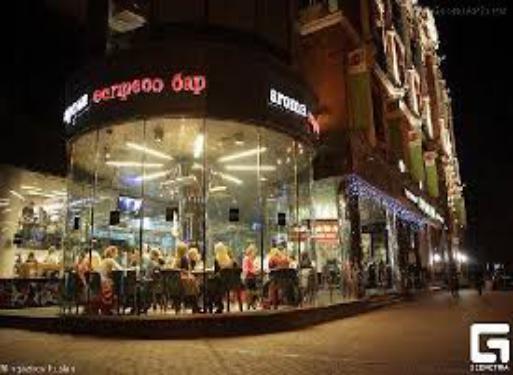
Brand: Aroma Espresso Bar
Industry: Food